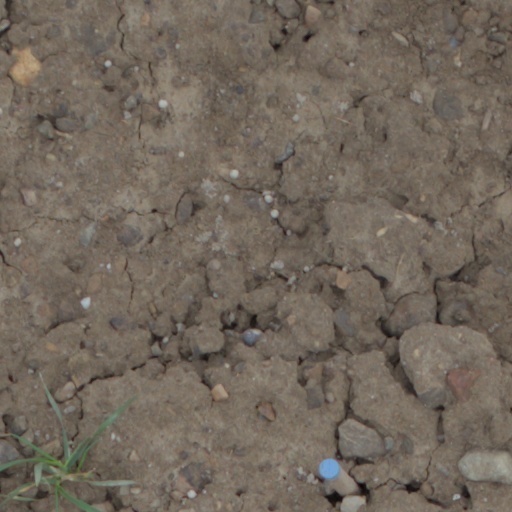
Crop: wheat